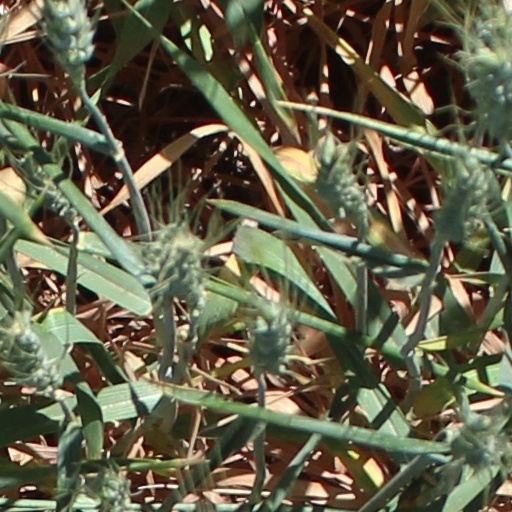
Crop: wheat